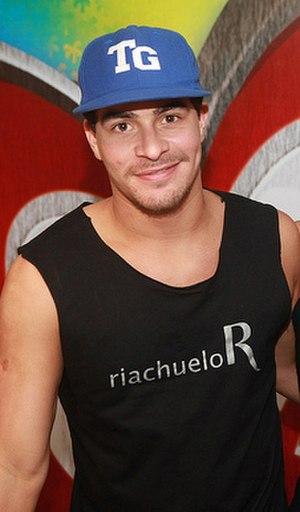
Avenida Brasil est une telenovela brésilienne, diffusée du 26 mars au 19 octobre 2012 sur le réseau de télévision Rede Globo. Créée et écrite par João Emanuel Carneiro, scénariste de plusieurs autres séries télévisées pour Globo, elle est réalisée par Ricardo Waddington.